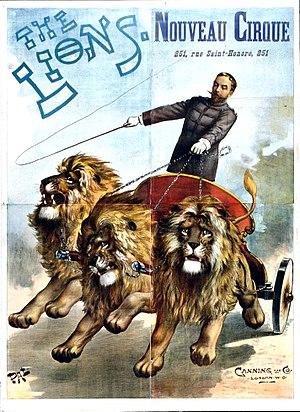
Jean de Paleologu ou de Paleologue, né en 1855 et mort en 1942, est un peintre, illustrateur et affichiste roumain qui a souvent utilisé Pal ou PAL comme signature ou marque d'atelier.
Le Nouveau Cirque, initialement nommé Arènes nautiques est un ancien cirque bâti en dur et muni d'un bassin aquatique amovible, inauguré au nᵒ 251 de la rue Saint-Honoré à Paris en 1886 et fermé en 1929.